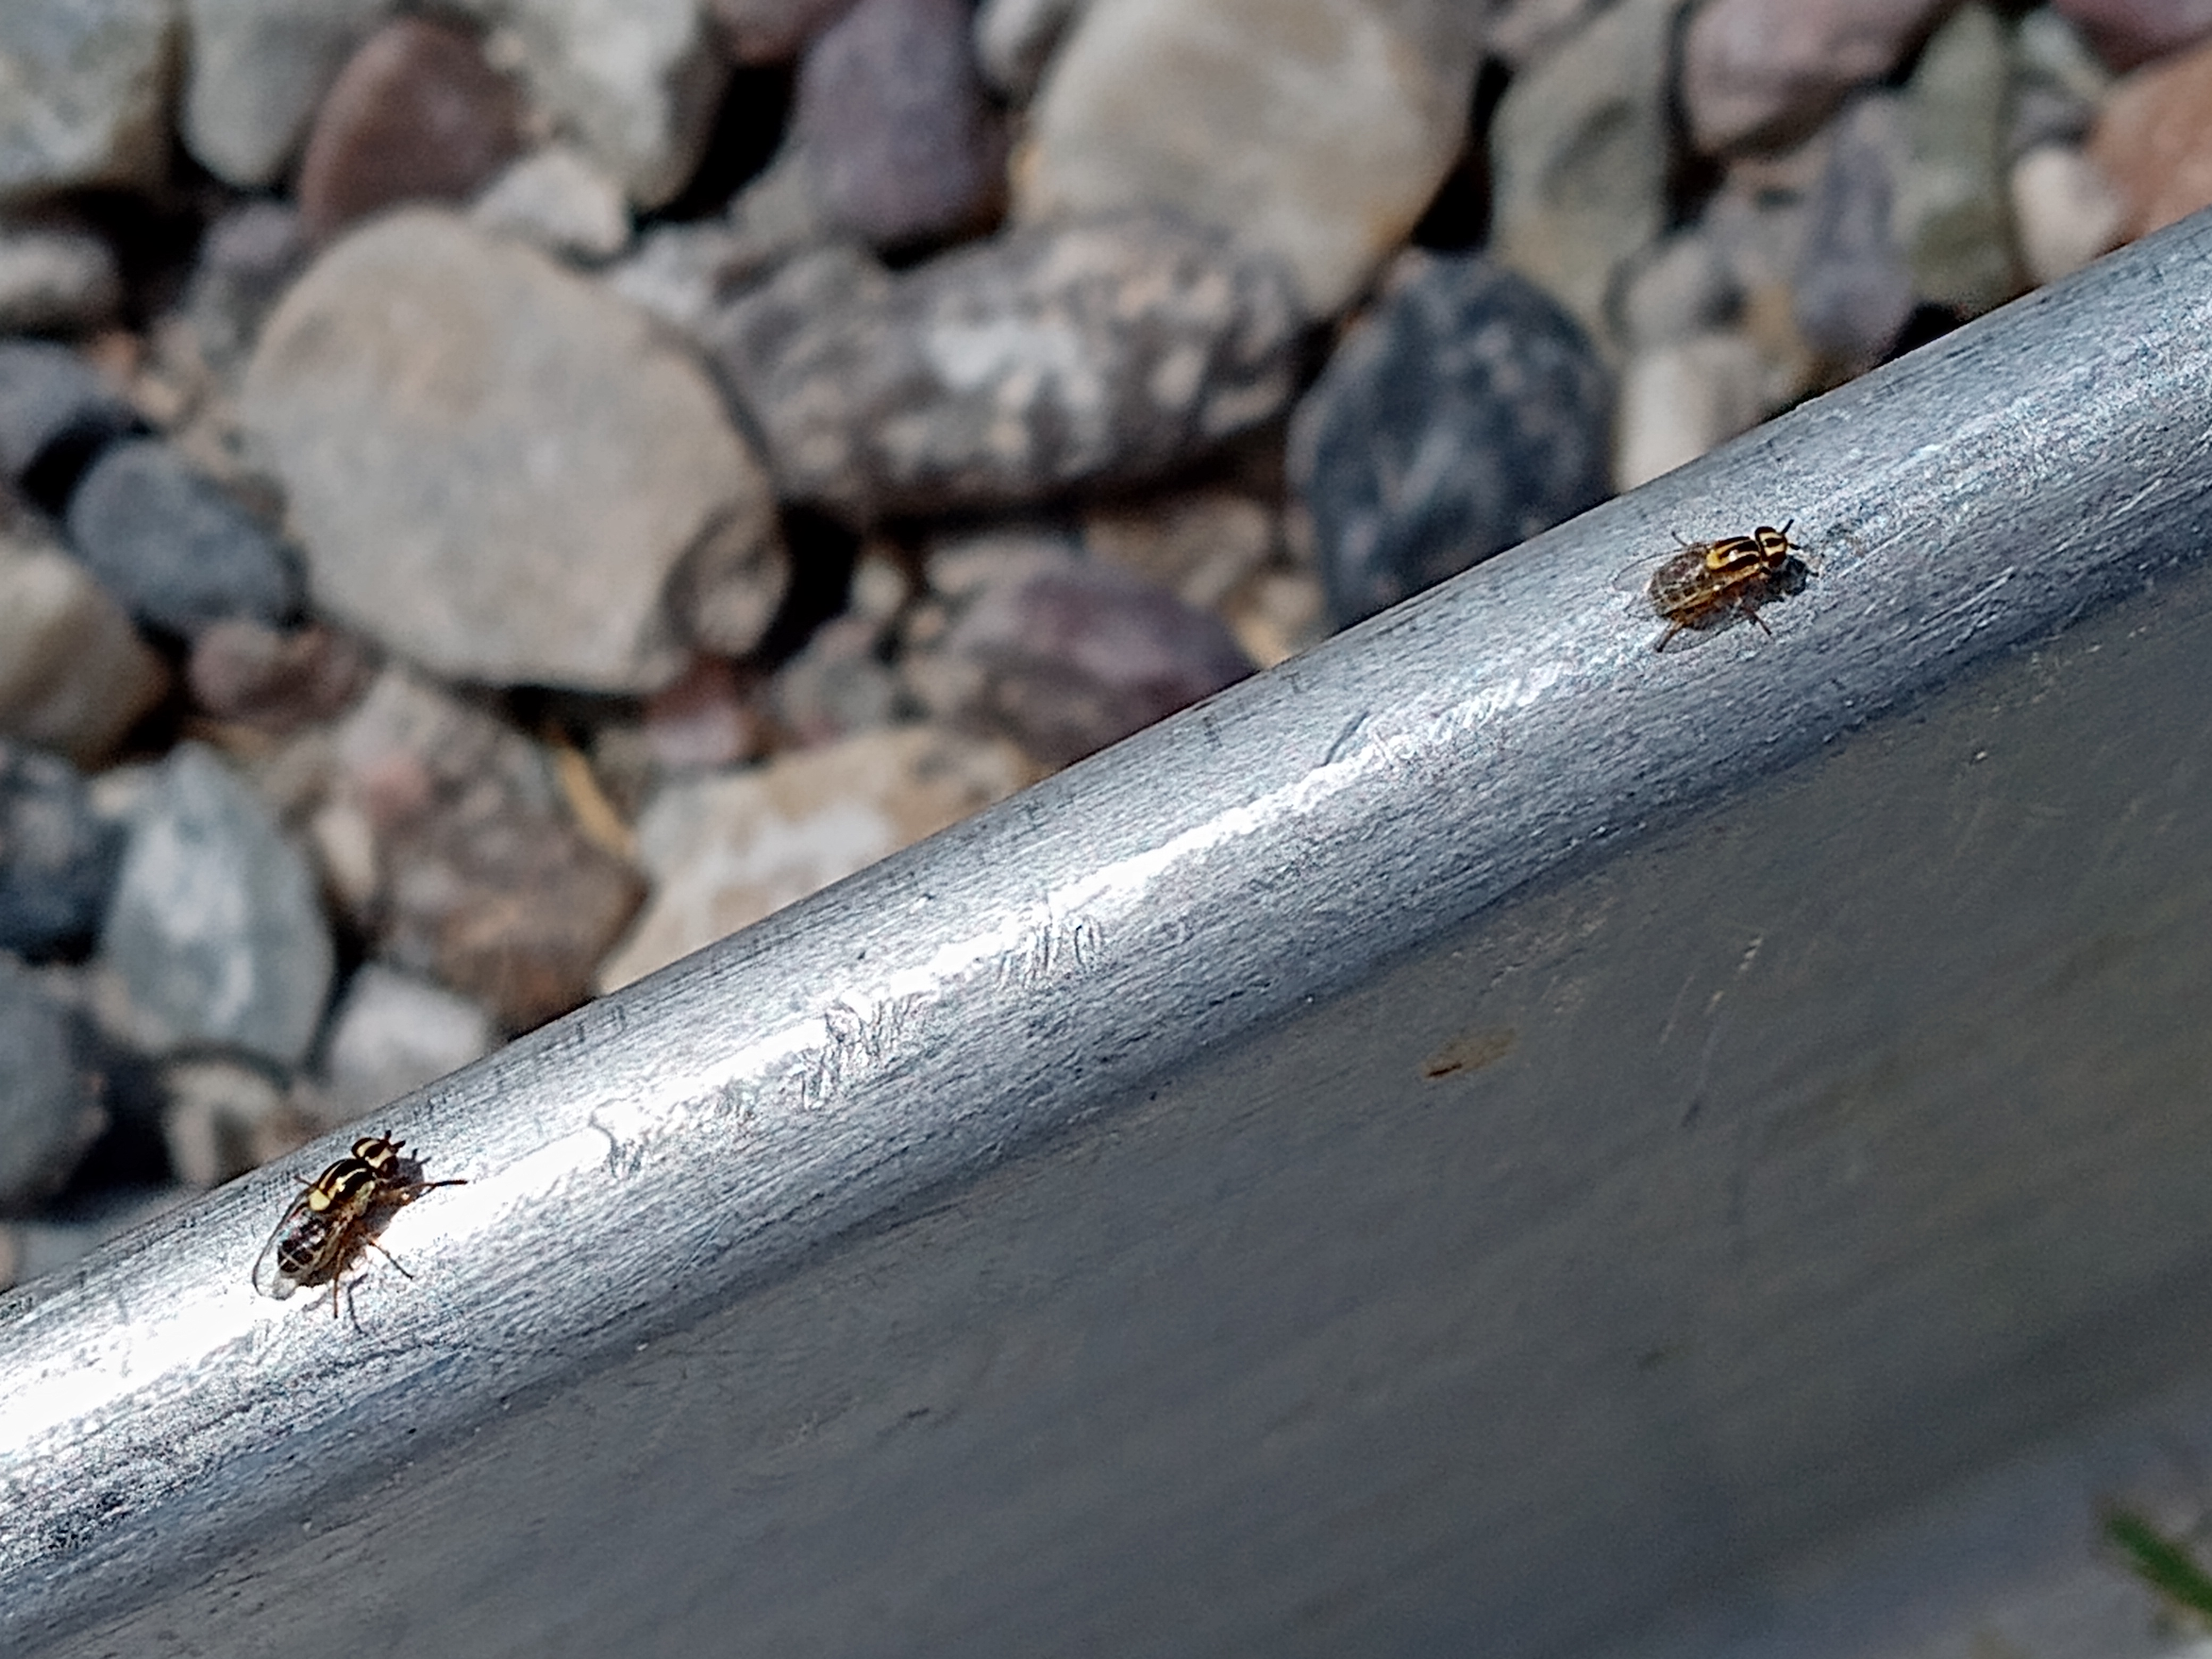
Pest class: occasional_pest